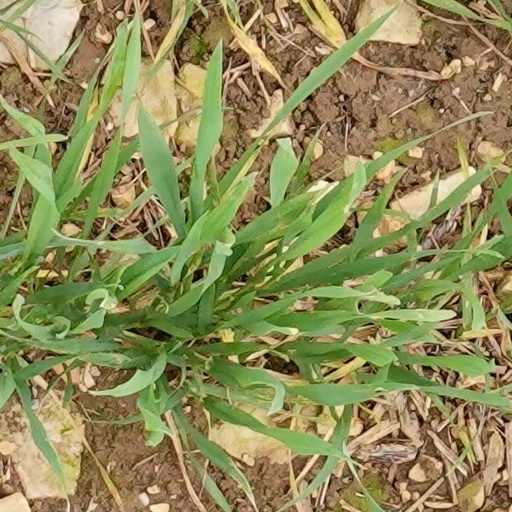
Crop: wheat